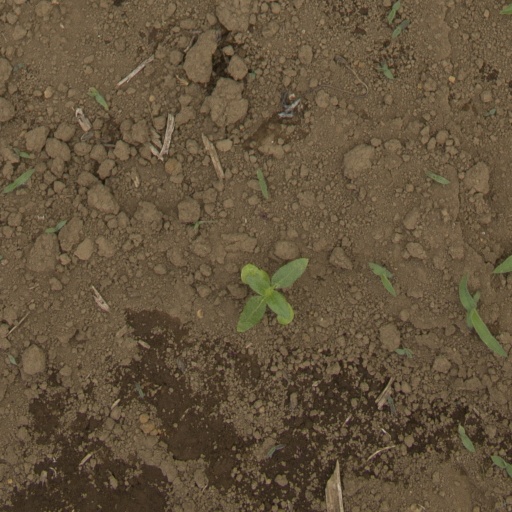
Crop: Jerusalem artichoke